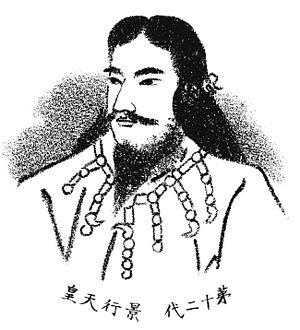
L'empereur Keikō est le douzième empereur du Japon à apparaître sur la traditionnelle liste des empereurs.